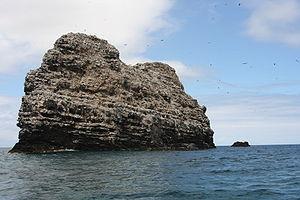
"Coordonnées: 23°46'10.6""N 166°15'38.5""W